PFC Cherno More Varna

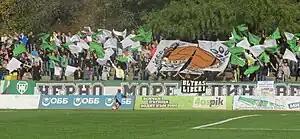
Cherno More ultras on the stadium's eastern stand.

The new millennium saw the club establishing itself in the country's top flight. The Sailors spent the majority of the 90s in Bulgaria's second tier before securing promotion at the end of the 1999–2000 season, ending a six consecutive season spell in the B Group. Cherno More survived minor relegation scares in their first two seasons back in the A Group and then went on to become a regular feature in the league's top half. In 2002, Kralev convinced businessman Ilia Pavlov to buy the club. Pavlov had ideas about developing the club and turning it into one of the leaders in Bulgarian football. He appointed the young and ambitious coach Velislav Vutsov and signed many experienced players such as National team goalkeeper Zdravko Zdravkov, defenders Adalbert Zafirov and Georgi Ginchev. Some foreign players such as Lúcio Wagner, Darko Spalević and Maltese international Daniel Bogdanović also made their way to Varna. The results were quick to follow. Victories against champions CSKA in Sofia and Litex in Lovech saw the team soaring up in the table. The success story came to an abrupt end with the murder of Ilia Pavlov on 7 March 2003. Months of uncertainties followed and at some point, the very existence of the club was at stake until Bulgarian holding company Chimimport acquired the club in 2004.